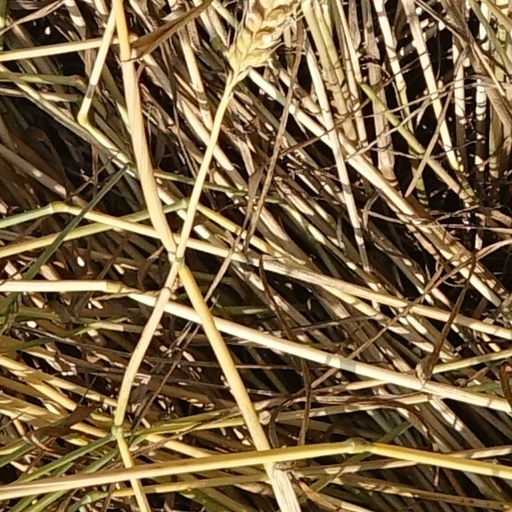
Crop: wheat